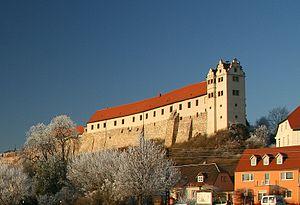
La maison de Wettin est une dynastie qui règne actuellement sur la Belgique et sur le Royaume-Uni, et qui régna notamment sur la Bulgarie, le Portugal, la Pologne, le duché, l'électorat puis le royaume de Saxe, le grand-duché de Saxe-Weimar, le duché de Saxe-Cobourg et Gotha, le duché de Saxe-Meiningen, le duché de Saxe-Altenbourg, les Indes.